Opetiosaurus

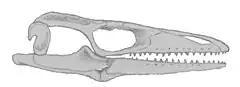
Skull

The genus was diagnosed as congenetic with "Aigialosaurus" by Dutchak and Caldwell (2009), being re-diagnosed as ""Aigialosaurus bucchichi"" and only separated by some minor anatomical differences between specimens of the two species. Madzia & Cau (2017) show that the two species are not necessarily more closely related to each other than either is to more derived mosasauroids, suggesting not only that "Opetiosaurus" is a valid genus, but also calling the validity of the Aigialosauridae as a monophyletic group into question.